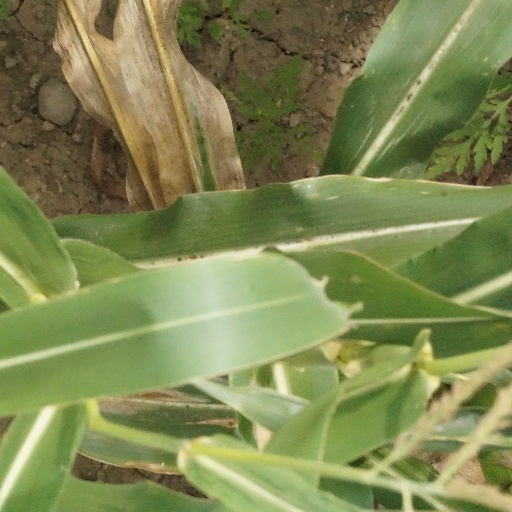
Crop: maize; corn